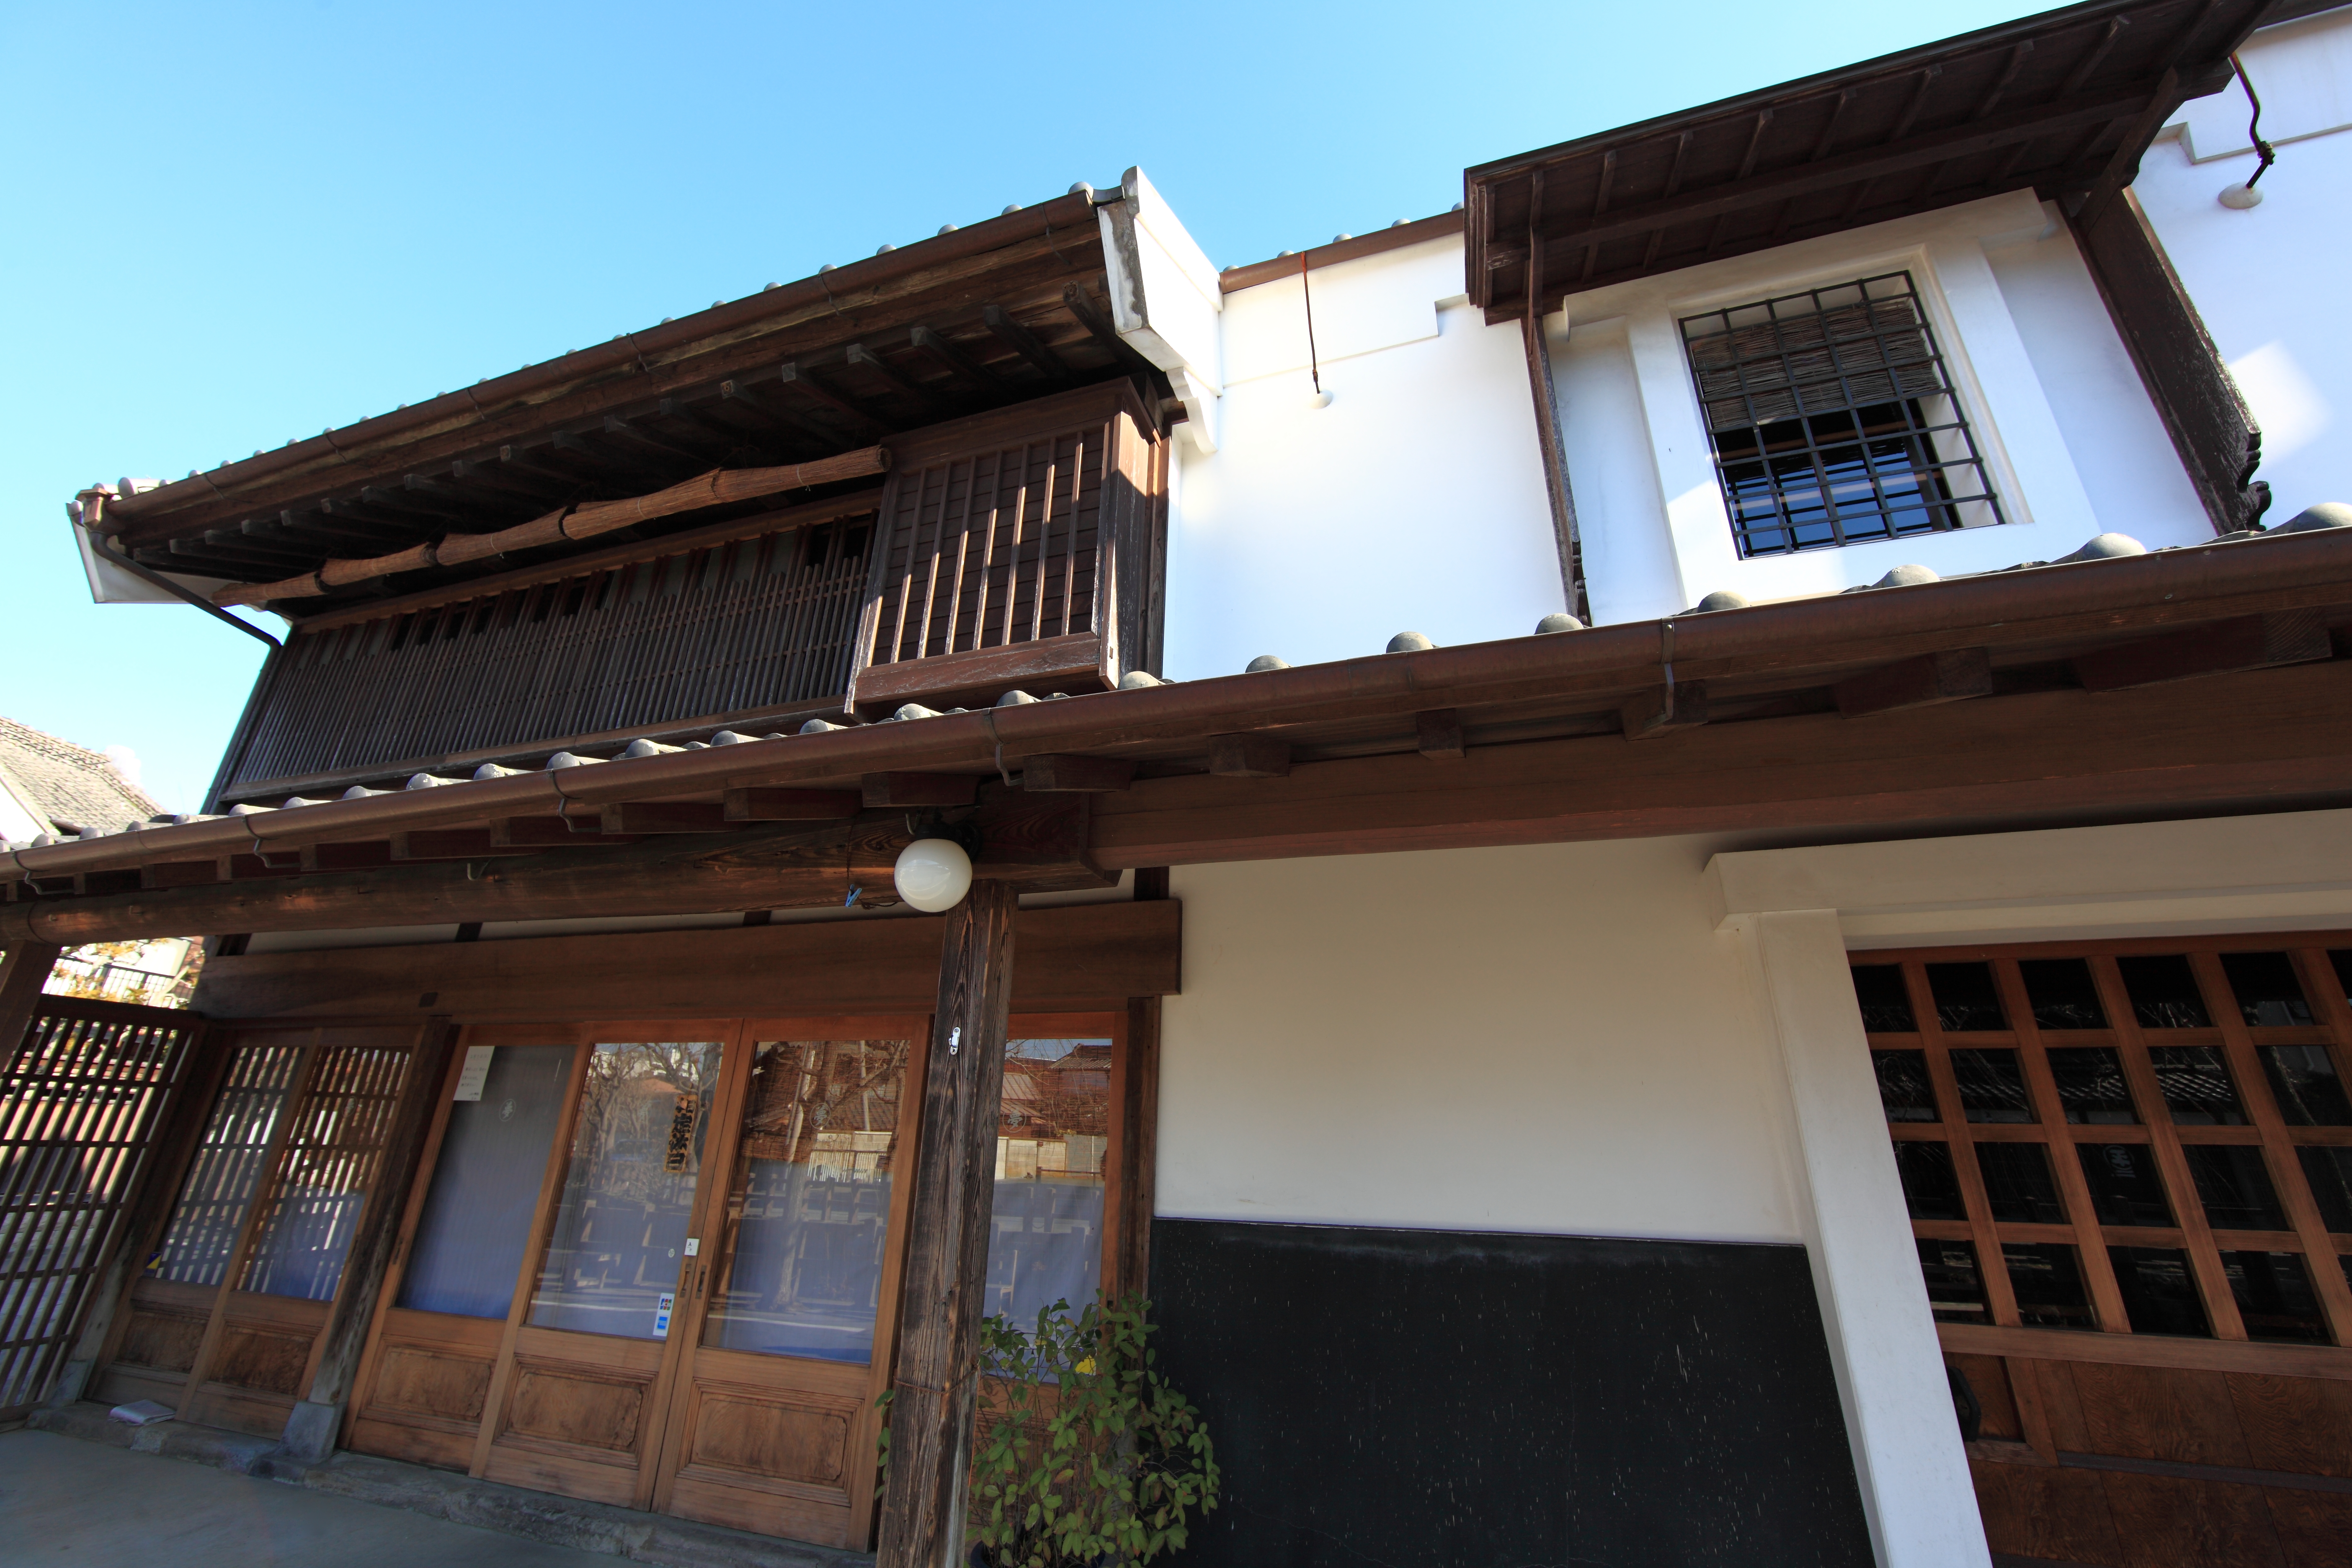
architecture, wood, villa, house, window, roof, home, shop, high, cottage, ancient, facade, residence, property, exterior, design, japanese, 5d, style, hires, estate, markii, traditional, hi, res, resolution, chiba, canonef14mmf28liiusm, katori, siding, real estate, outdoor structure